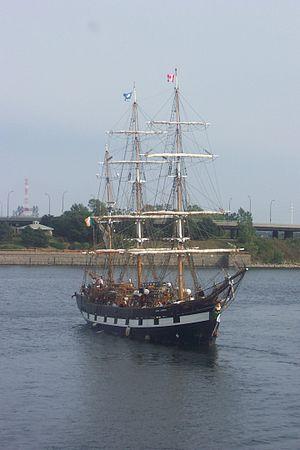
Réplique de la Jeanie Johnston arrivant à Montréal, au Québec, en septembre 2003.
Le Jeanie Johnston est un trois-mâts barque irlandais, à coque bois, réplique à l'identique d'un voilier construit au Québec en 1847 ayant servi à emmener les immigrés irlandais vers l'Amérique.